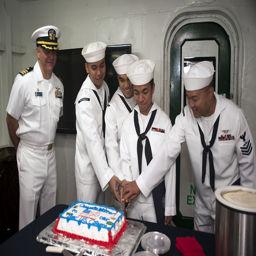
A group of sailors around a birthday cake..
A group of sailors standing around a cake next to a captain.
United States sailors cut a cake while the captain looks on.
Sailors are assisting in the cake cutting of a celebration.
Four Sailors cut into a celebratory cake together.